Kaumodaki

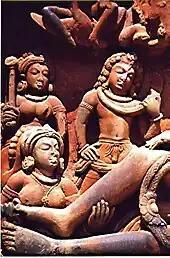
Kaumodaki personified as a woman stands with a "gada" (left, standing) with Chakra-man (right), while goddess Lakshmi, Vishnu's wife, seated presses his feet.

In the "Mahabharata", Kaumodaki is described to sound like the lightning and was capable of slaying many daityas (demons). It is granted to Vishnu-Krishna by Varuna, the god of the seas. The Pandava princes were given the Khandava Forest to build their kingdom. The fire-god Agni wanted to "eat" the forest to cure his indigestion. He asked the Pandava Arjuna and his friend Krishna to aid him, as he feared the king of the gods and protector of the forest, Indra, will interfere. Arjuna and Krishna agreed and were given celestial weapons by Varuna. Krishna was given the Sudarshana Chakra and Kaumodaki gada, while Arjuna got the bow Gandiva and various divine arrows. The duo defeat Indra and Agni burns down the forest, pacing way for the establishment of the Pandava capital Indraprastha.